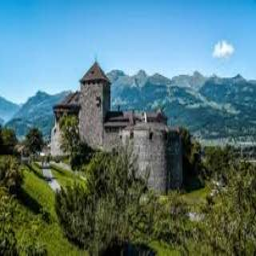
Vaduz Castle